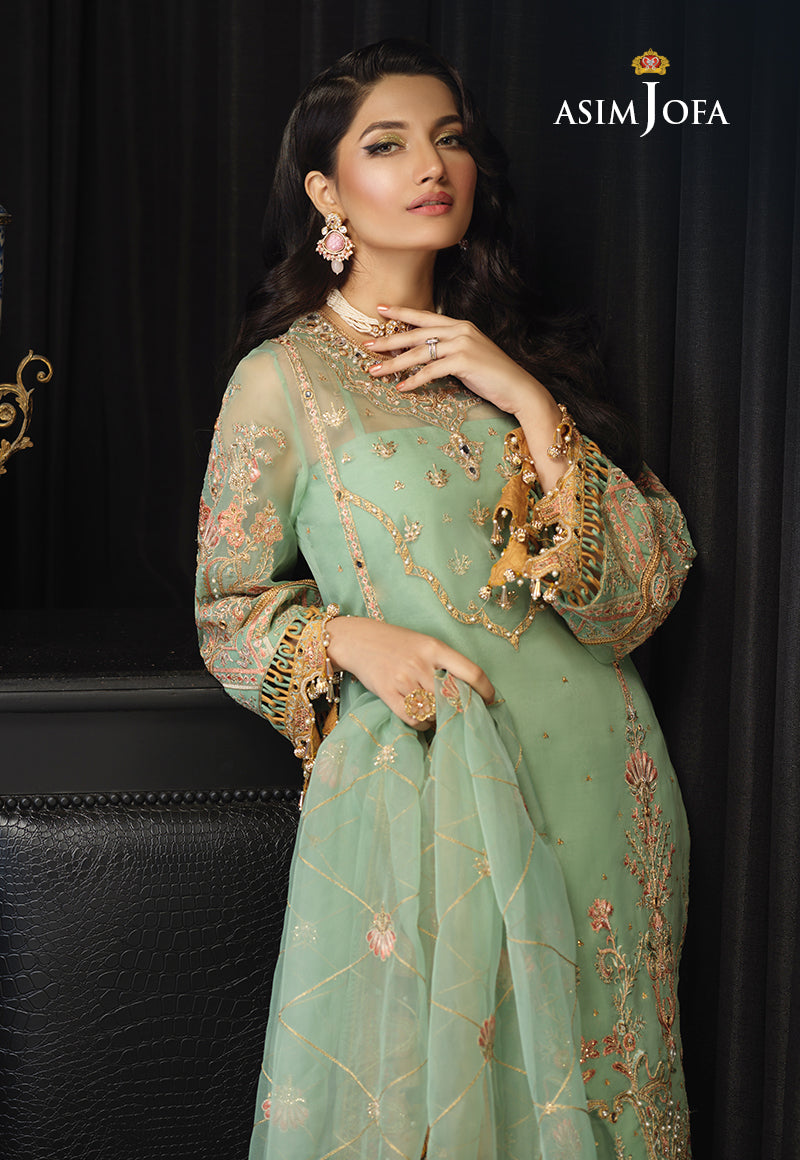
mint gold embroidered net salwar suit